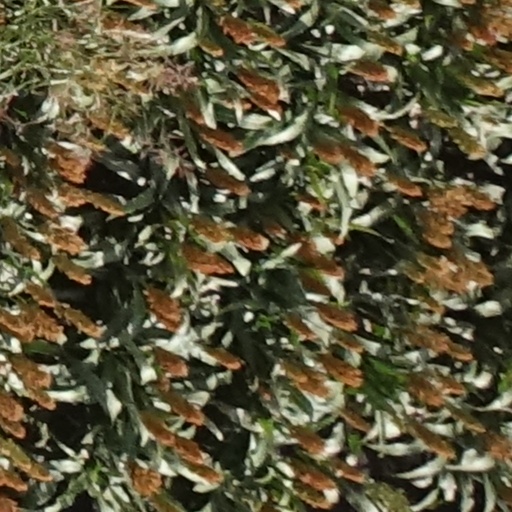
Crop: sorghum